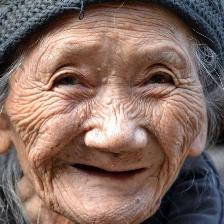
Label: faces